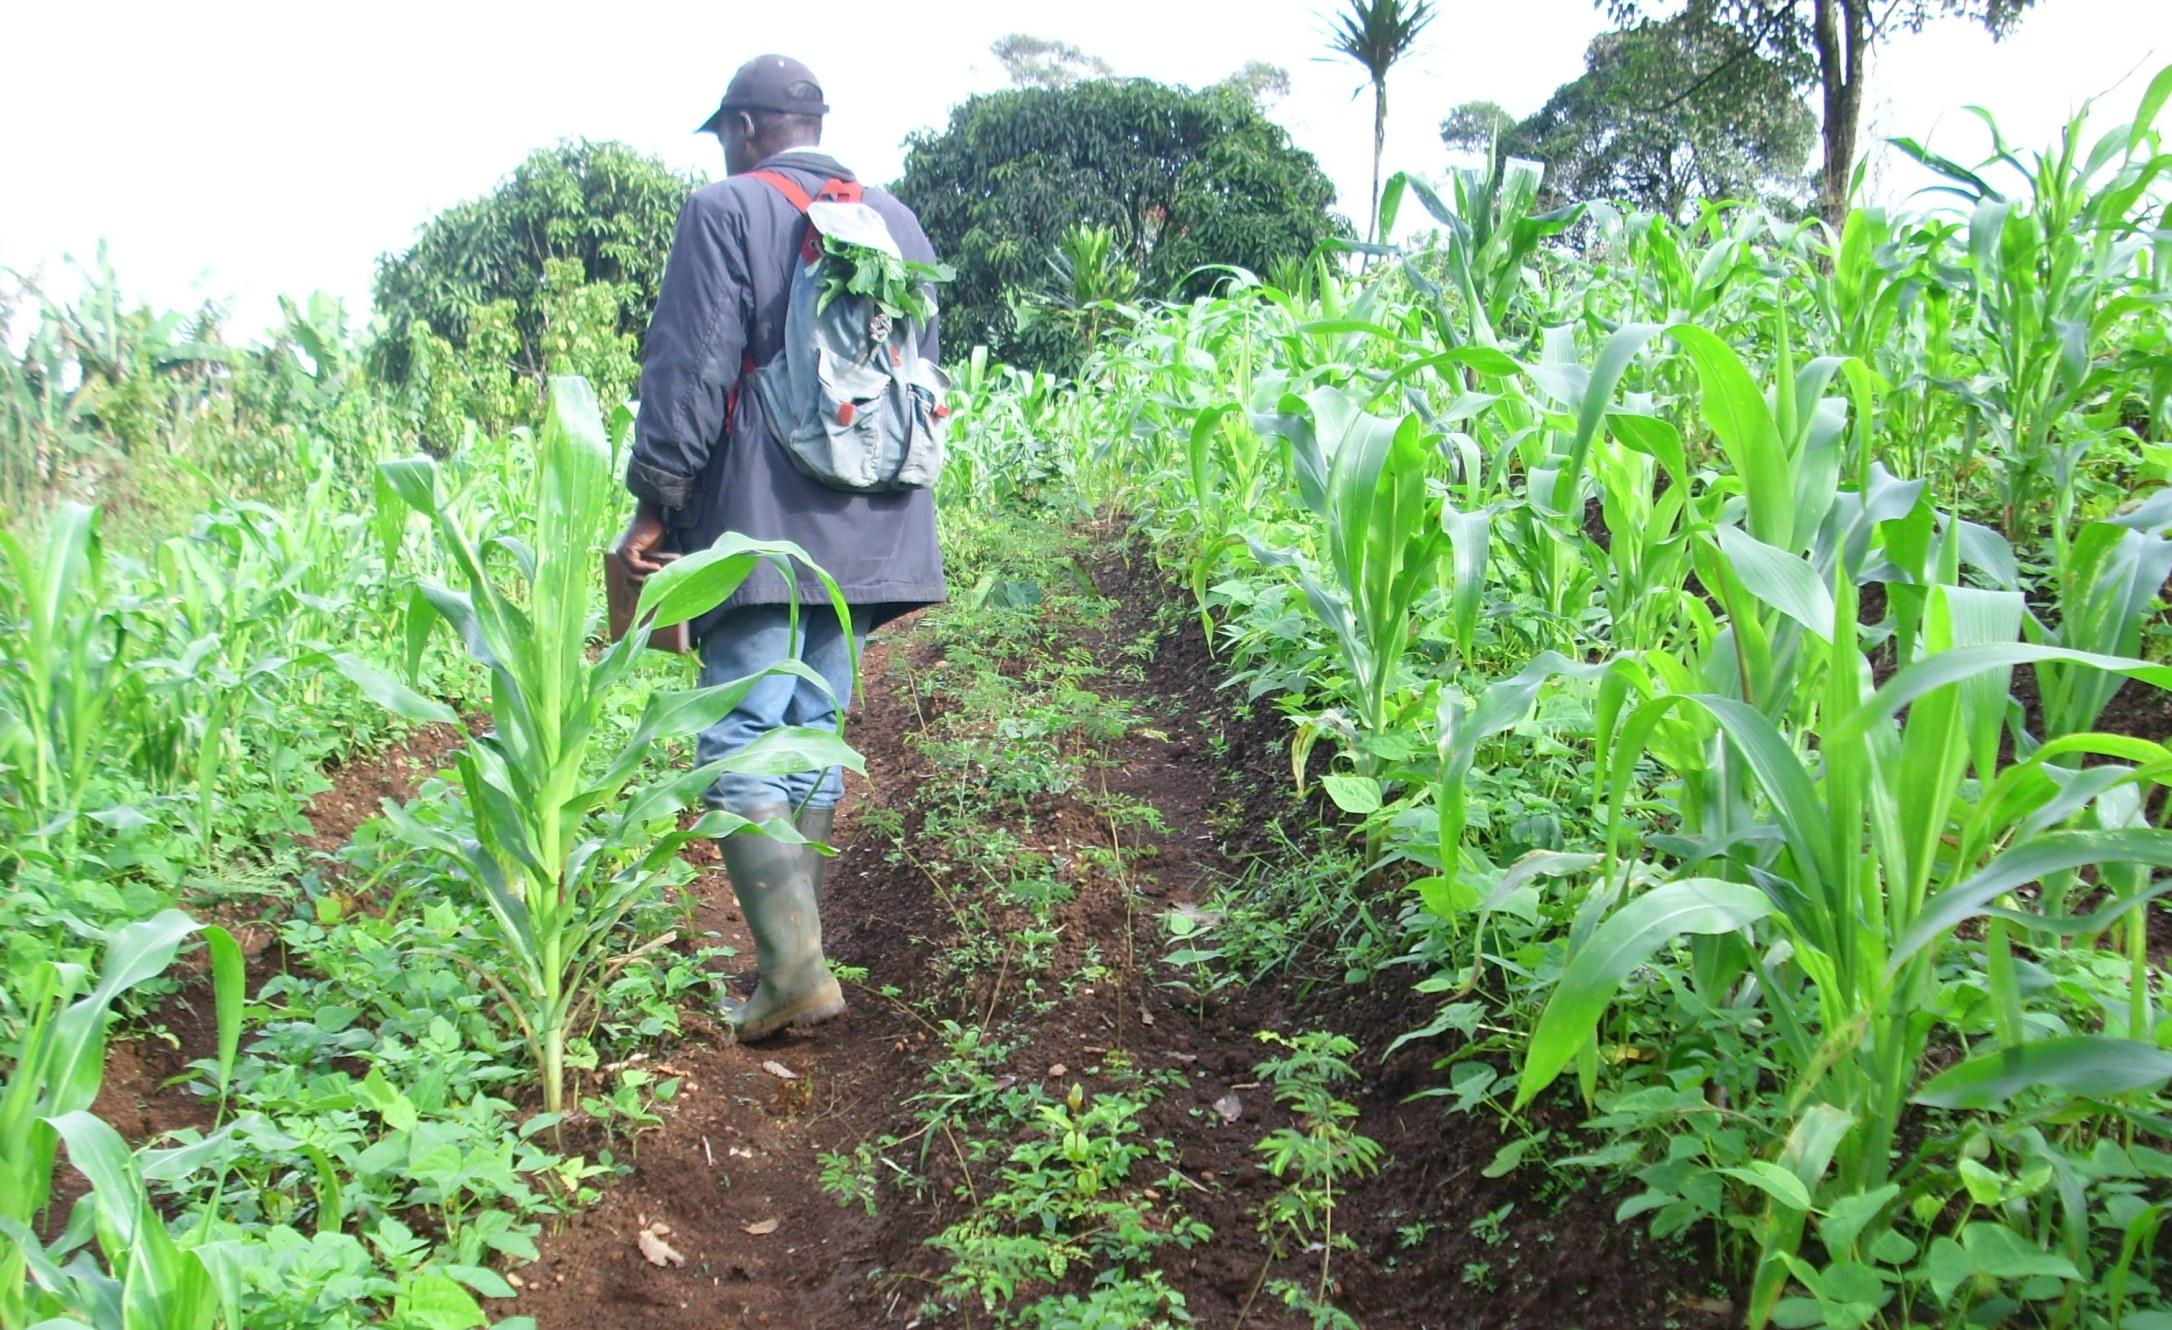
Mwanaume wa makamo amesimama katika shamba la mahindi akionyesha mfano wa kilimo cha kisasa kinacho zalisha kwa wingi, mashamba haya yanatumiwa katika mbinu na zana za kisasa ili kuongeza mavuno na kuhimarisha uzalishaji endelevu wa chakula.